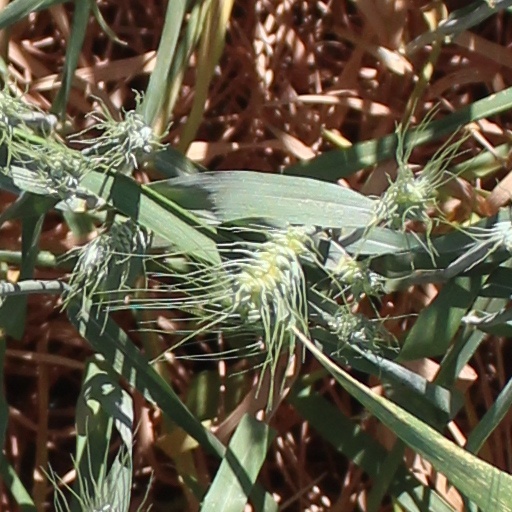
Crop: wheat